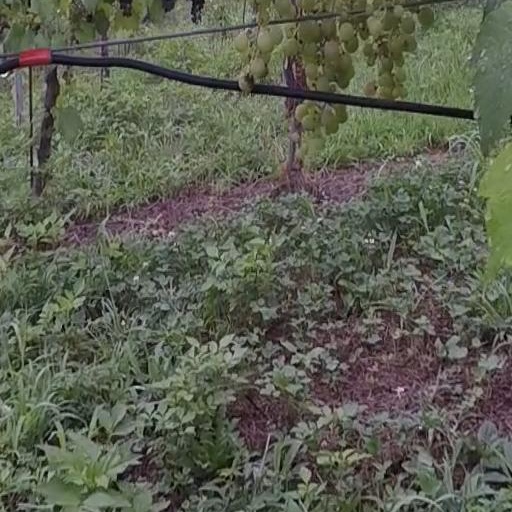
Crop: grape